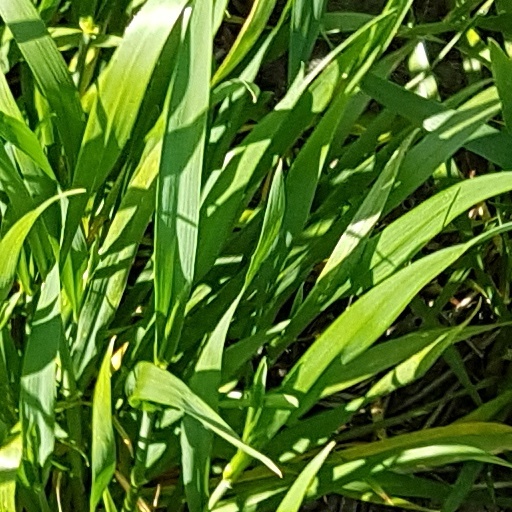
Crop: wheat